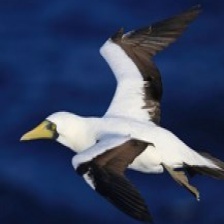
Species: MASKED BOOBY
Scientific name: SULA DACTYLATRA